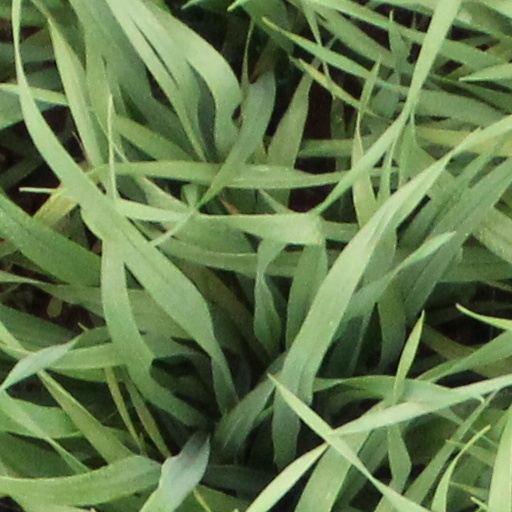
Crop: wheat